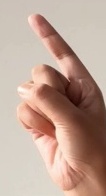
ASL sign: Z